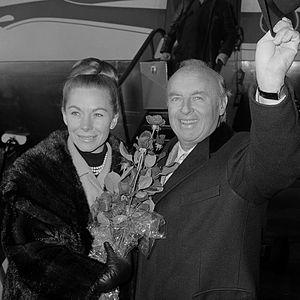
André Kostelanetz est un chef d'orchestre et arrangeur américain d'origine russe, qui est l'un des représentants majeurs de la musique populaire d'orchestre.